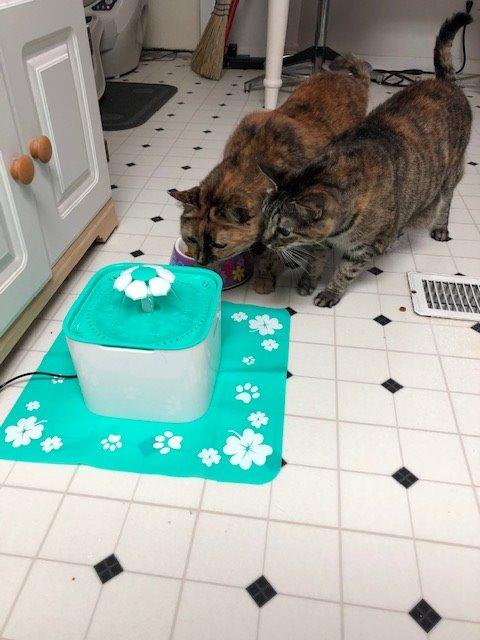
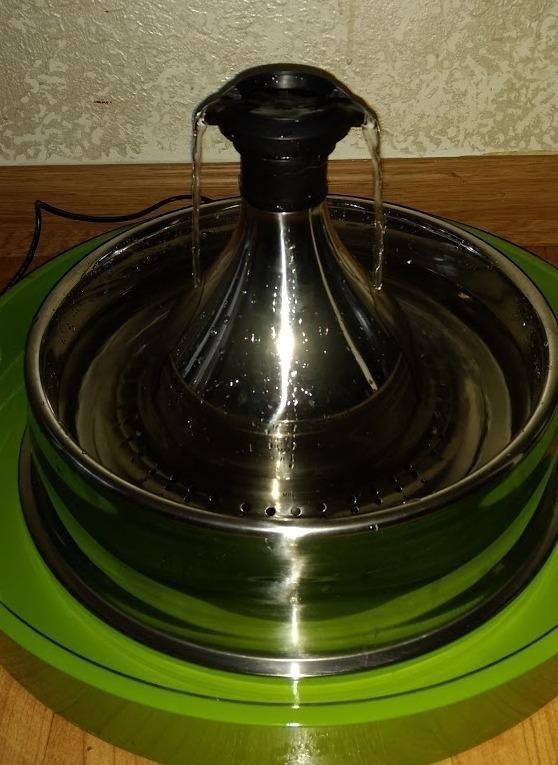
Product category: items_bowl
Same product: no